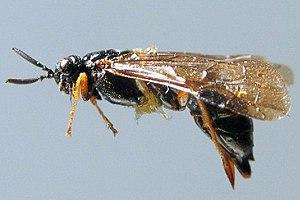
Les Blasticotomidae sont une famille d'insectes de l'ordre des hyménoptères, du sous-ordre des symphytes et de la super-famille des Tenthredinoidea.